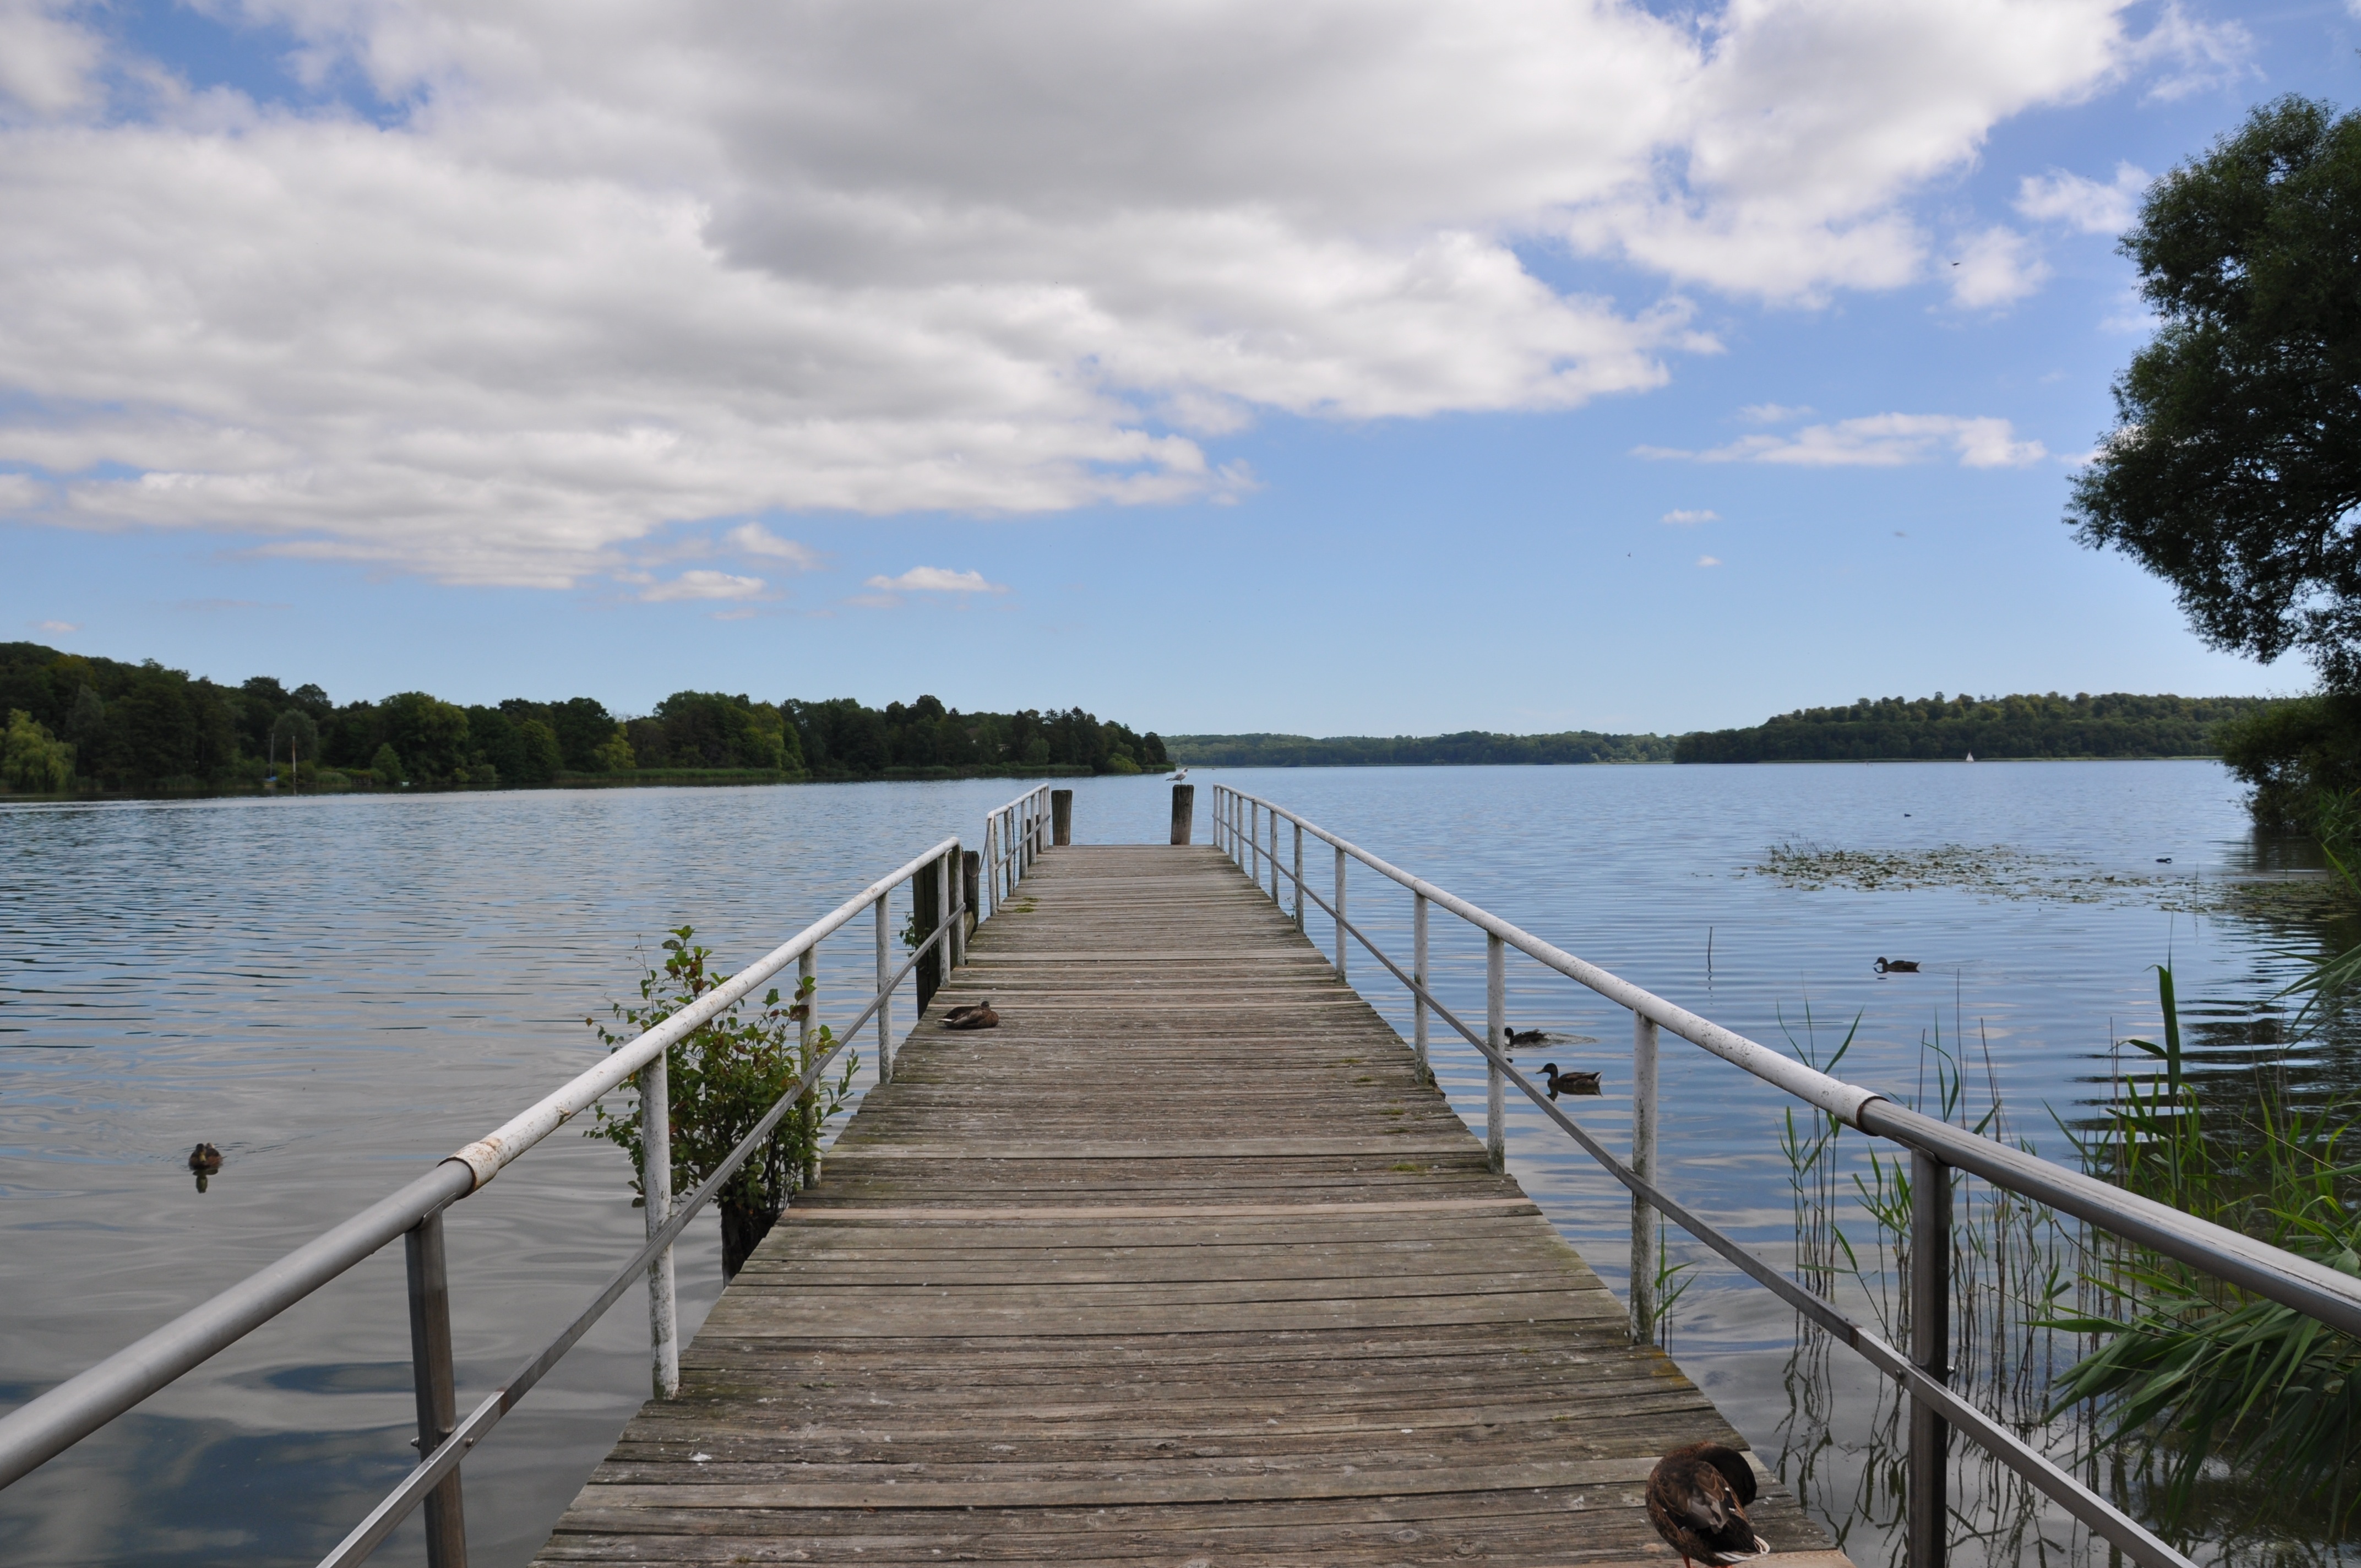
sea, water, dock, shore, lake, river, walkway, vacation, pond, web, vehicle, rest, reservoir, jetty, waterway, body of water, bank, outlook, channel, silent, waters